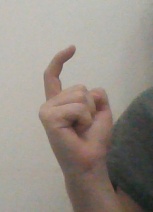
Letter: ra